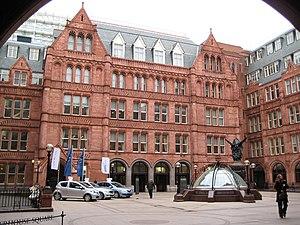
Holborn Bars, également connu sous le nom de Prudential Assurance Building, est un grand bâtiment victorien en terre cuite rouge situé dans le district de Holborn, dans le Borough de Camden, non loin de la City de Londres.